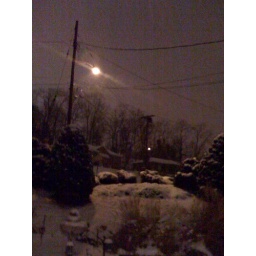
Snapped with my phone as I was going in my front door late, after work.